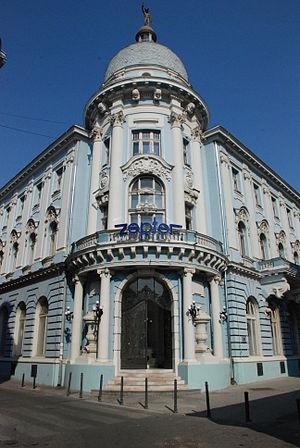
Le bâtiment du Bureau central de crédit est situé à Novi Sad, la capitale de la province autonome de Voïvodine, en Serbie. En raison de sa valeur patrimoniale, il est inscrit sur la liste des monuments culturels protégés de la République de Serbie.
Cet article recense les monuments culturels de la Ville de Novi Sad dans le district de Bačka méridionale en Serbie.
Les monuments culturels protégés constituent une catégorie de monuments de Serbie inscrits sur une liste de monuments bénéficiant de la protection de l'État. Il s'agit d'une troisième catégorie de monuments protégés classés, par leur importance, après les monuments culturels d'importance exceptionnelle et les monuments culturels de grande importance.